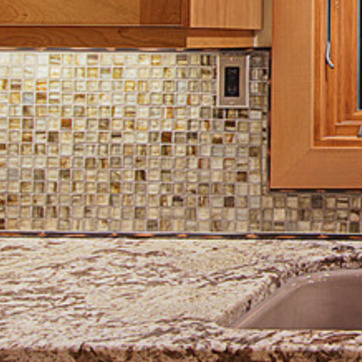
Material: tile